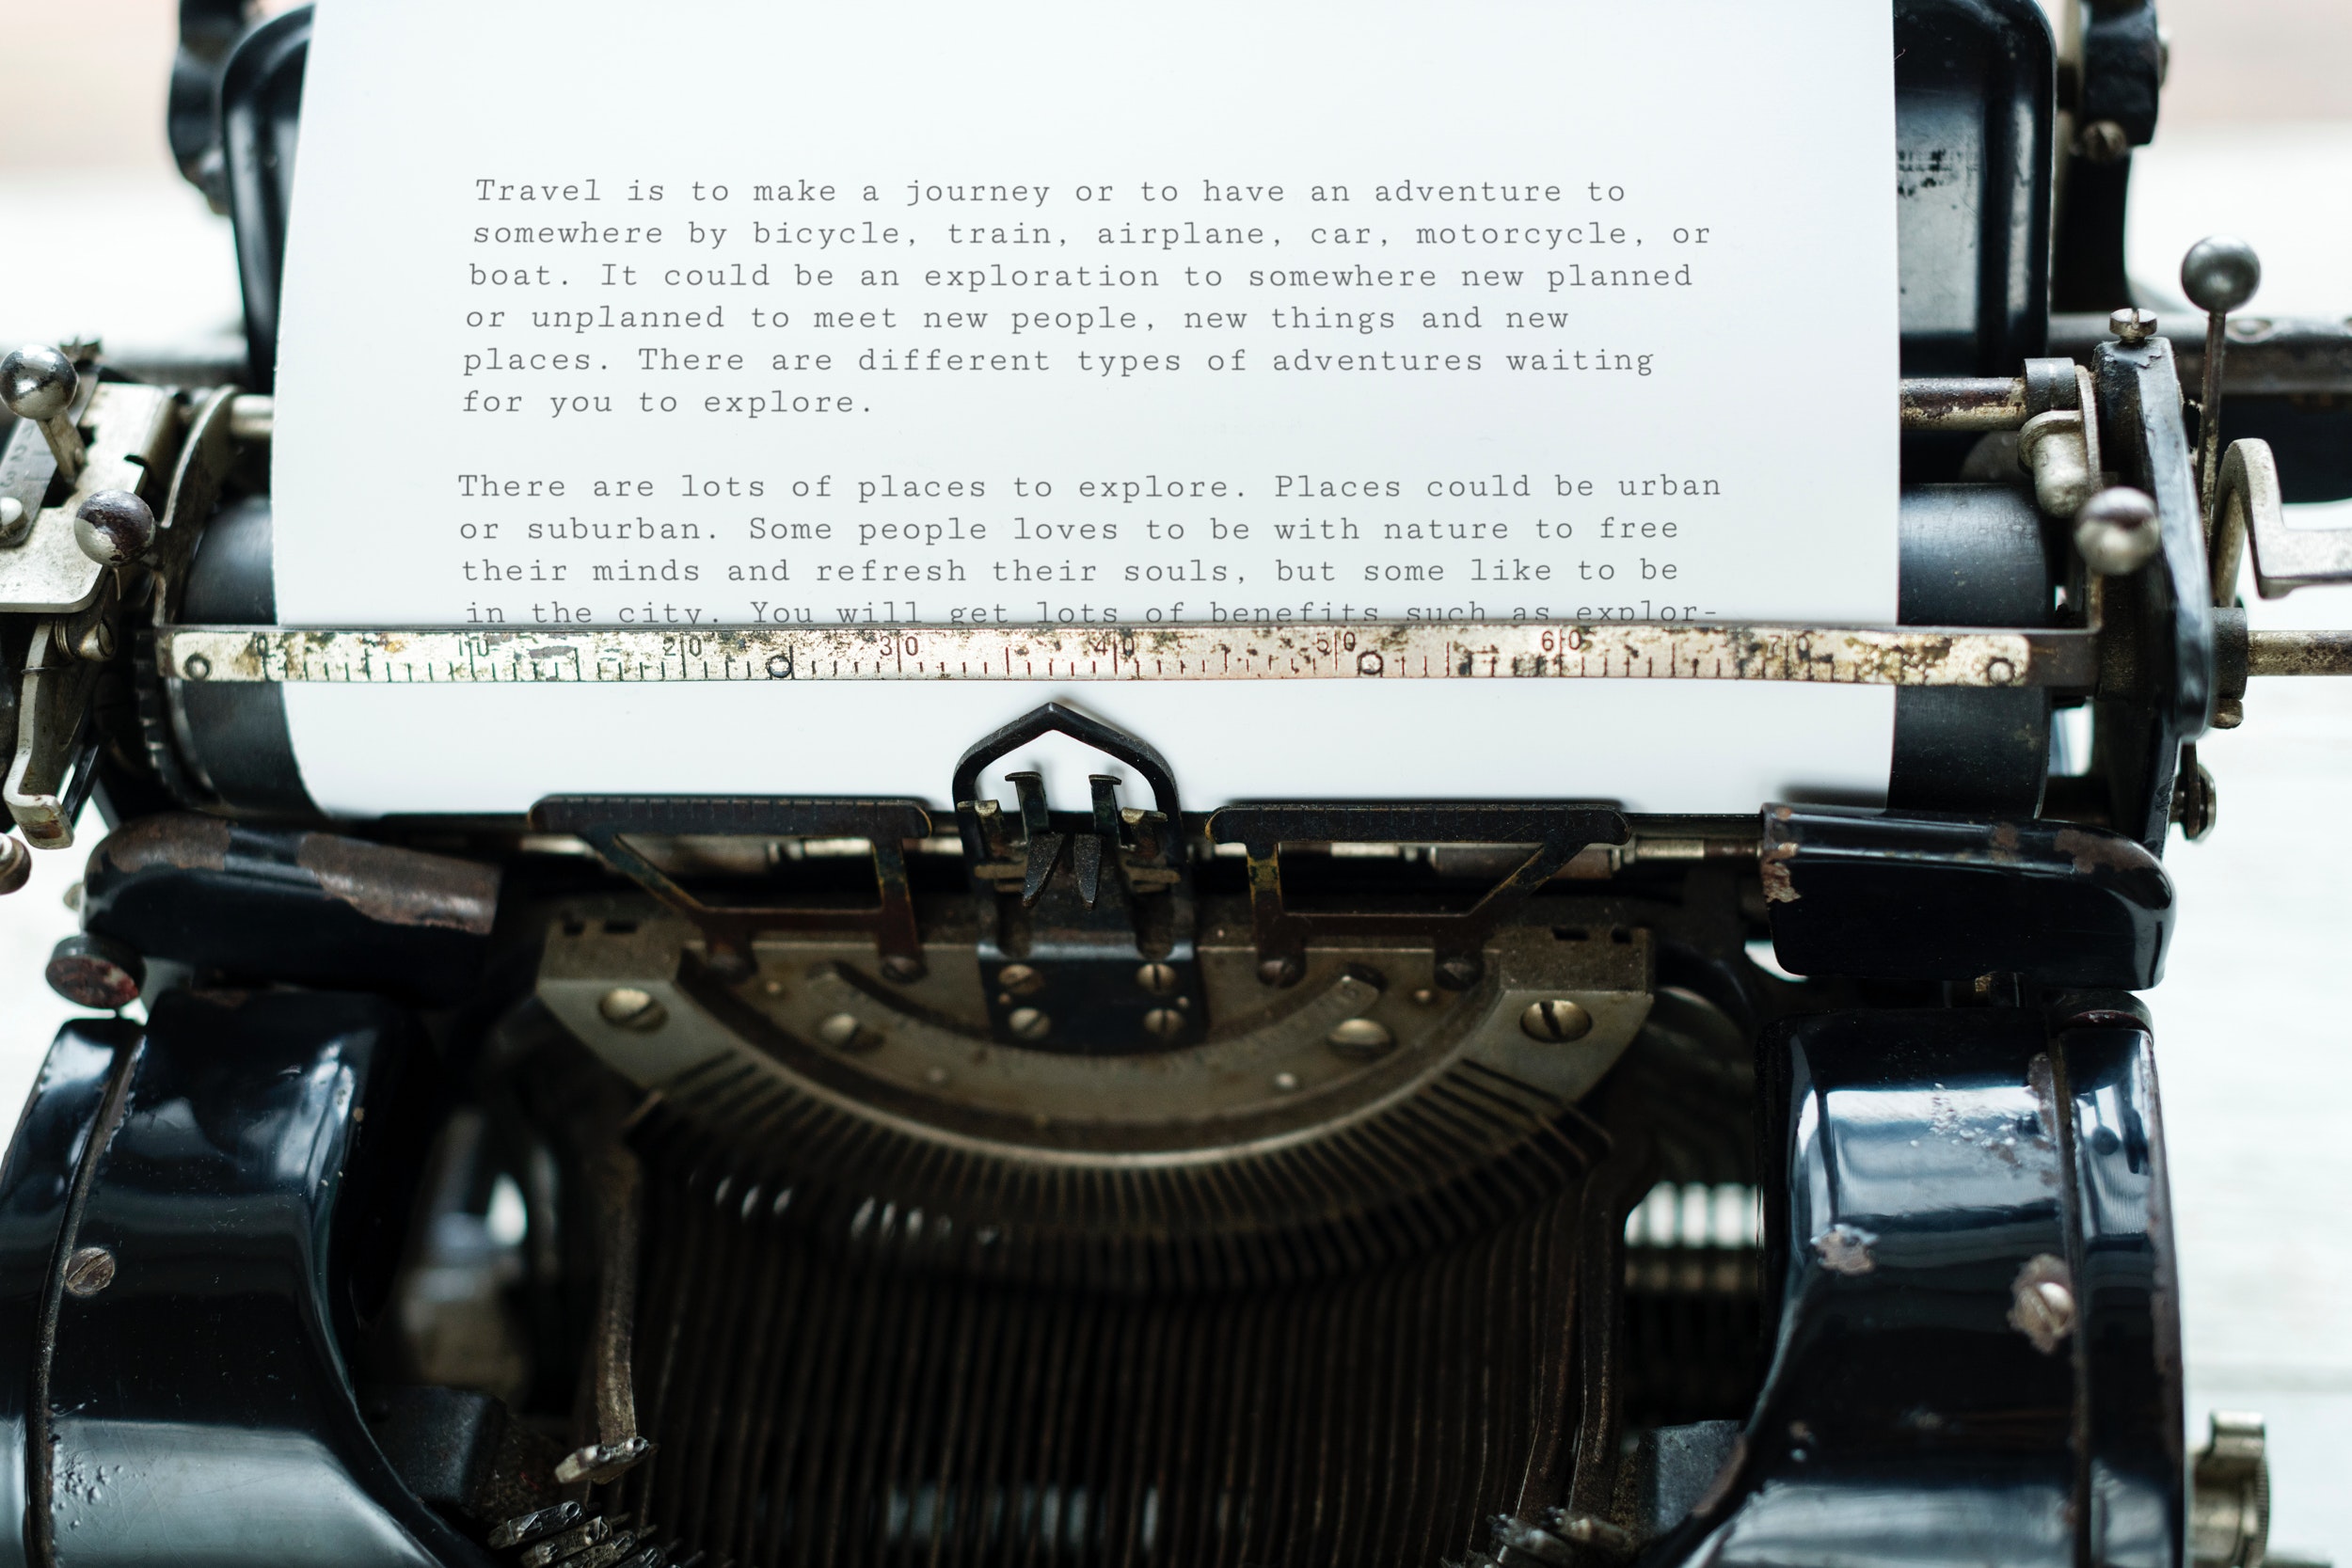
typewriter, office equipment, engine, vehicle, auto part, car